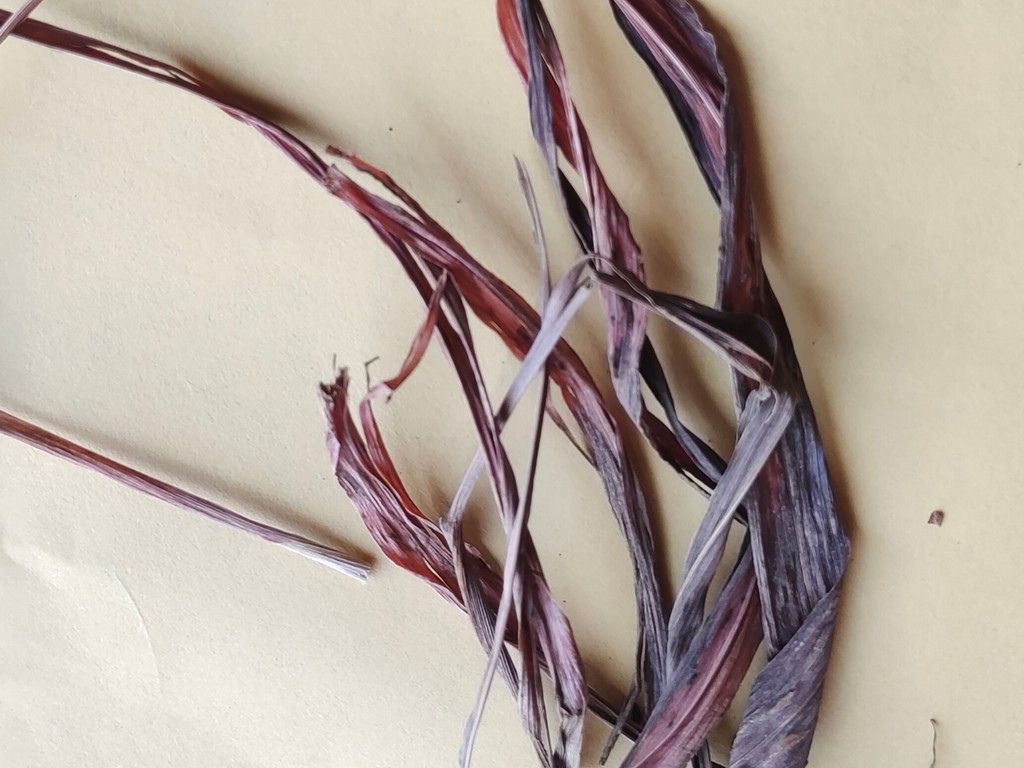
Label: Dried